Auberge de France

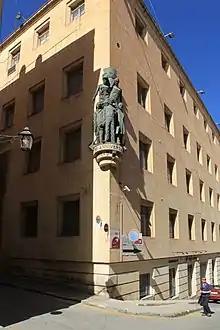
The site of the second Auberge de France is now occupied by the Workers' Memorial Building

By the 1580s, this first auberge was too small to house the langue of France, so on 2 April 1588 the French langue requested to transfer its headquarters to a plot on the corner of South Street and Old Bakery Street. This site was occupied by the house of Bali Fra Christopher le Bolver dit Montgauldry, which was eventually incorporated into the new auberge. The second auberge is claimed to have been designed by Cassar, but there are other claims that suggest it was by another architect.